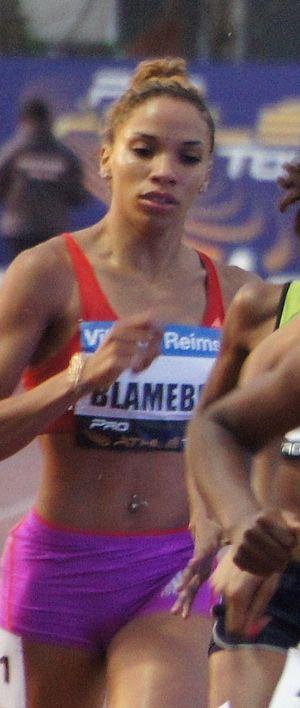
800 mètres féminin lors des Rencontres d'athlétisme de Reims 2013 :Lisa Blameble
Lisa Blamèble est une athlète française, spécialiste du 800 mètres.